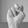
ASL letter: N